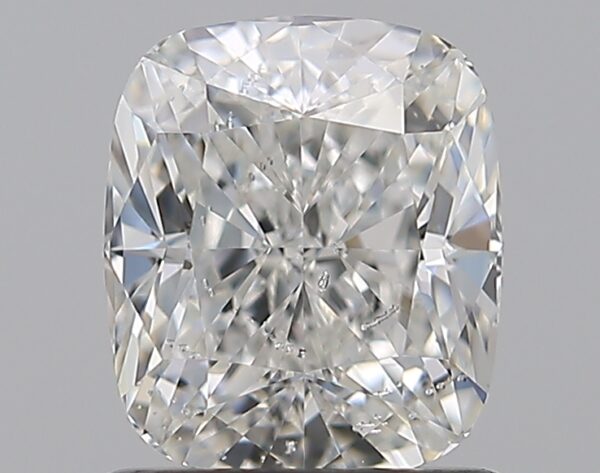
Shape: cushion
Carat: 1.3
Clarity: SI2
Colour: G
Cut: VG
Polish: EX
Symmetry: EX
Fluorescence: N
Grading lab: GIA
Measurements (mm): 6.61 x 5.65 x 4.01